FC Den Bosch

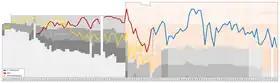
Historical chart of league performance

The club were founded on 18 August 1965 as the successor to BVV, who were formed in 1906 and Dutch champions in 1948. They were champions of the 1965–66 Tweede Divisie B., They merged with Wilhelmina (1890) on 10 May 1967 to form F.C. Den Bosch '67, before being crowned champions of 1970–71 Eerste Divisie to secure promotion to the Eredivise for the first time in their history. Their first season in the Eredivisie, the 1971–72 season saw Den Bosch struggle with relegation all season, but they would eventually finish 16th, three points above the relegation zone, following a late-season upturn in form. Despite this the club lasted just two seasons in the Eredivise as they finished bottom of the 1972–73 Eredivisie and were relegated to the Eerste Divisie.